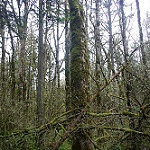
Scene: Outdoor